Pauline Ducruet

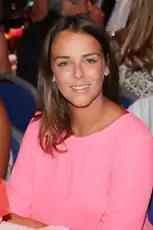
Ducruet in 2016

Pauline Grace Maguy Ducruet (born 4 May 1994) is a Monegasque diver, designer and niece of Prince Albert II of Monaco, through her mother, Princess Stéphanie of Monaco.